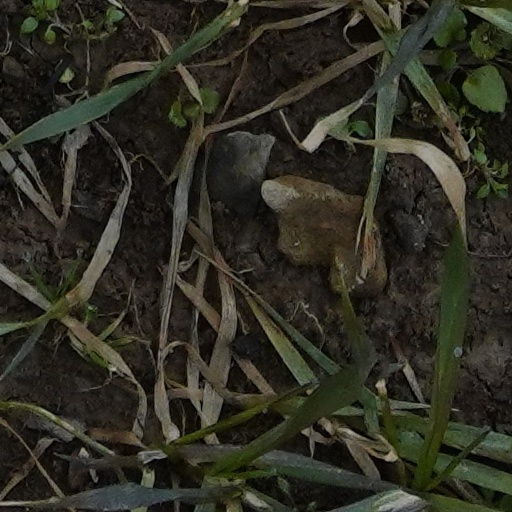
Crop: wheat